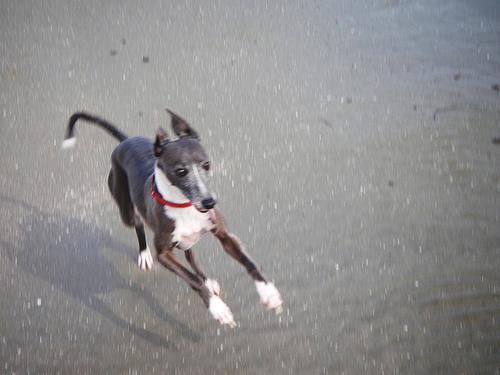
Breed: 238-n000099-Italian_greyhound